Jake Guentzel

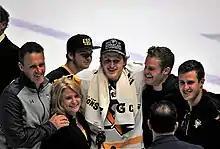
Guentzel with his family following the Penguins' Stanley Cup win in 2017

The 2018–19 season marked the last year Guentzel was on his entry level rookie contract. The Penguins began the season with a slow start, landing near the bottom of the league in early November. On November 24, 2018, Guentzel recorded his first regular season hat trick in a 4–2 win over the Columbus Blue Jackets. The following month, on December 27, the Penguins re-signed Guentzel to a five-year, $30 million contract. Guentzel recorded his second regular season hat trick in a 7–4 win over the Anaheim Ducks on January 11, 2019. His hat trick was the first by a Penguins player ever against the Anaheim Ducks. After a two-goal game the following night against the Los Angeles Kings, Guentzel was named the NHL's Third Star of the Week. He recorded a four-point game on March 2, scoring two goals and adding two assists in a 5–1 victory over the Montreal Canadiens. He finished the regular season with 40 goals and 76 points in 82 games. The Penguins made the 2019 Stanley Cup playoffs and faced the New York Islanders in the first round. However, the first line, of which Guentzel and linemate Sidney Crosby were the key components, failed to score, and the Penguins were eliminated in a four-game sweep. Guentzel scored just once in the series.